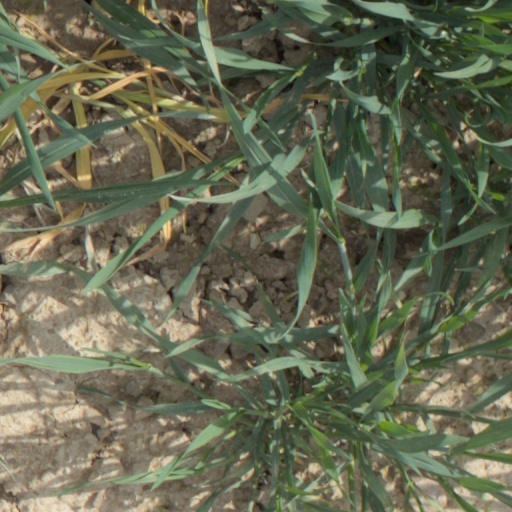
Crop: wheat